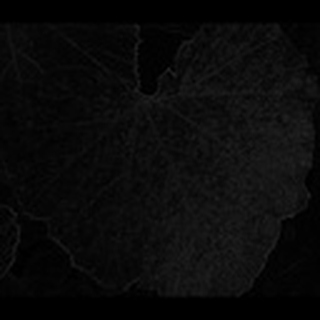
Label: cotton_powdery_mildew